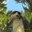
Label: bird